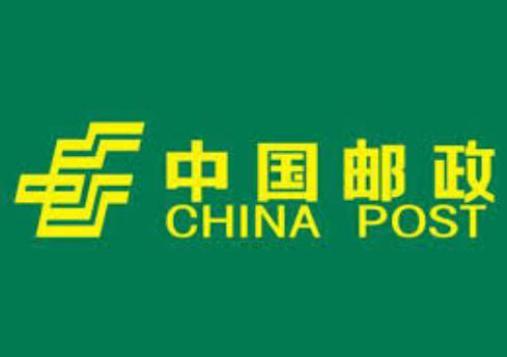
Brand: china post group corporation
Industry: Others